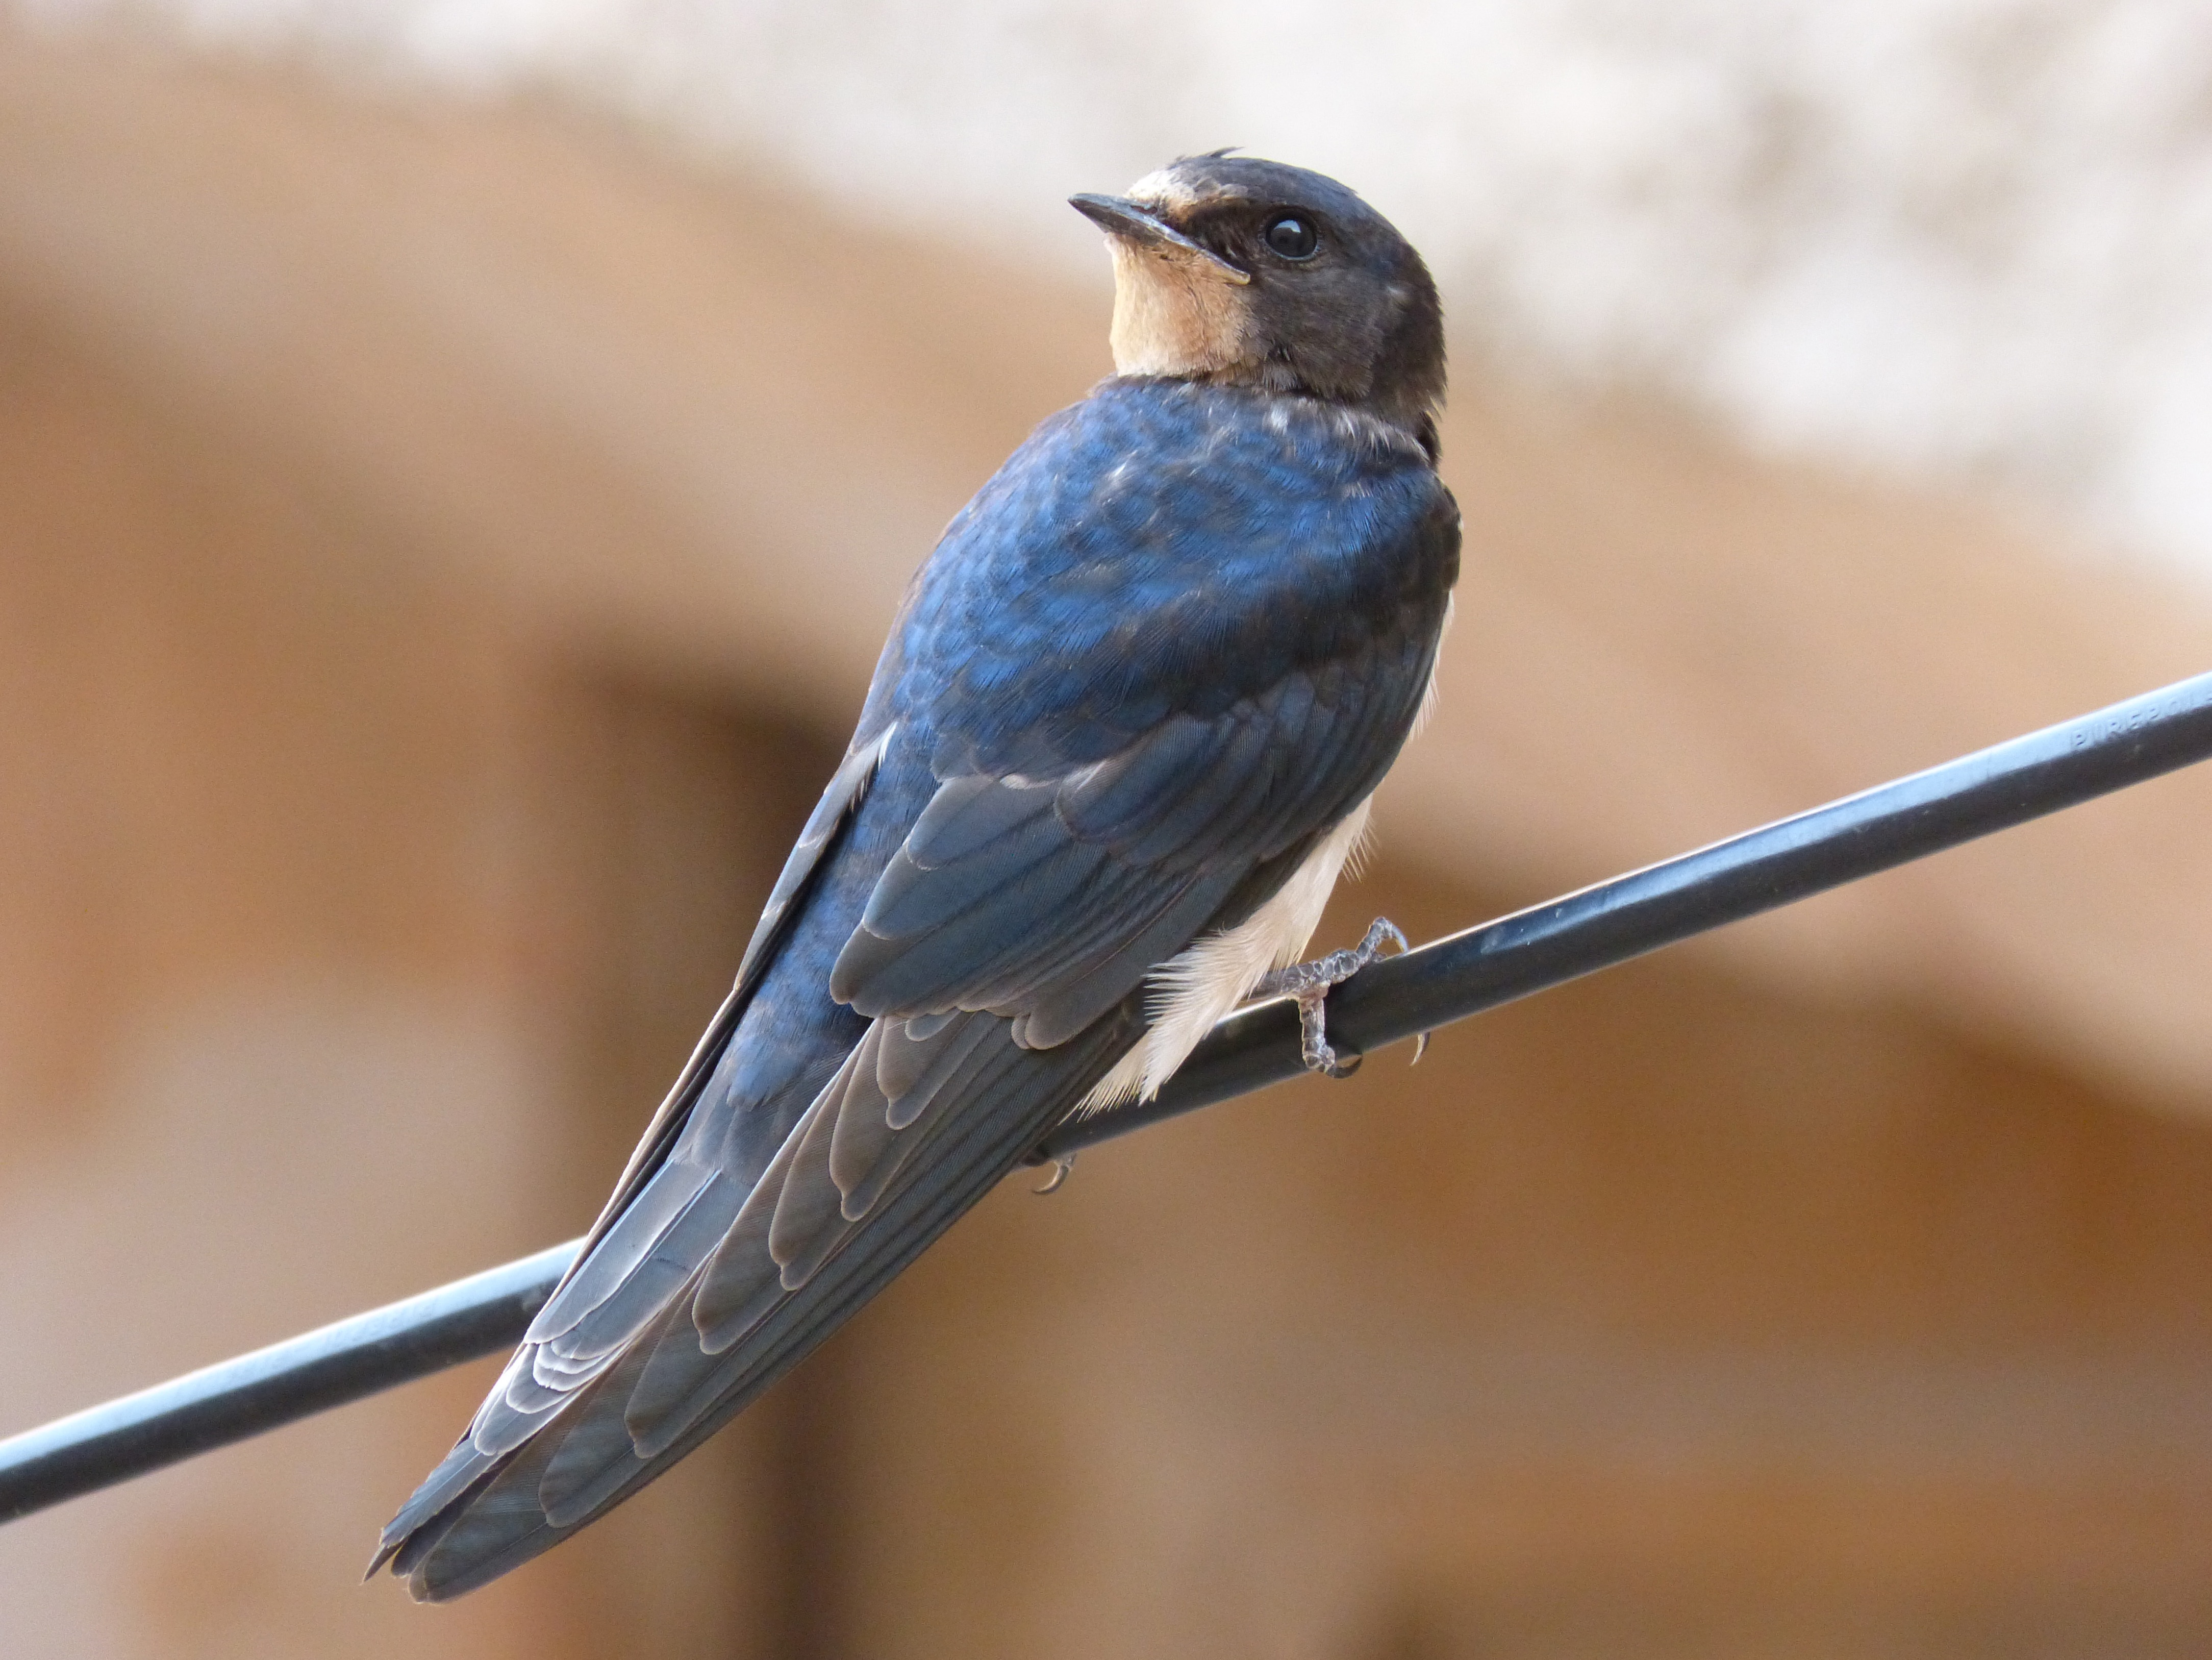
branch, bird, wing, cable, wildlife, beak, blue, fauna, close up, jay, vertebrate, bluebird, swallow, perching bird, emberizidae